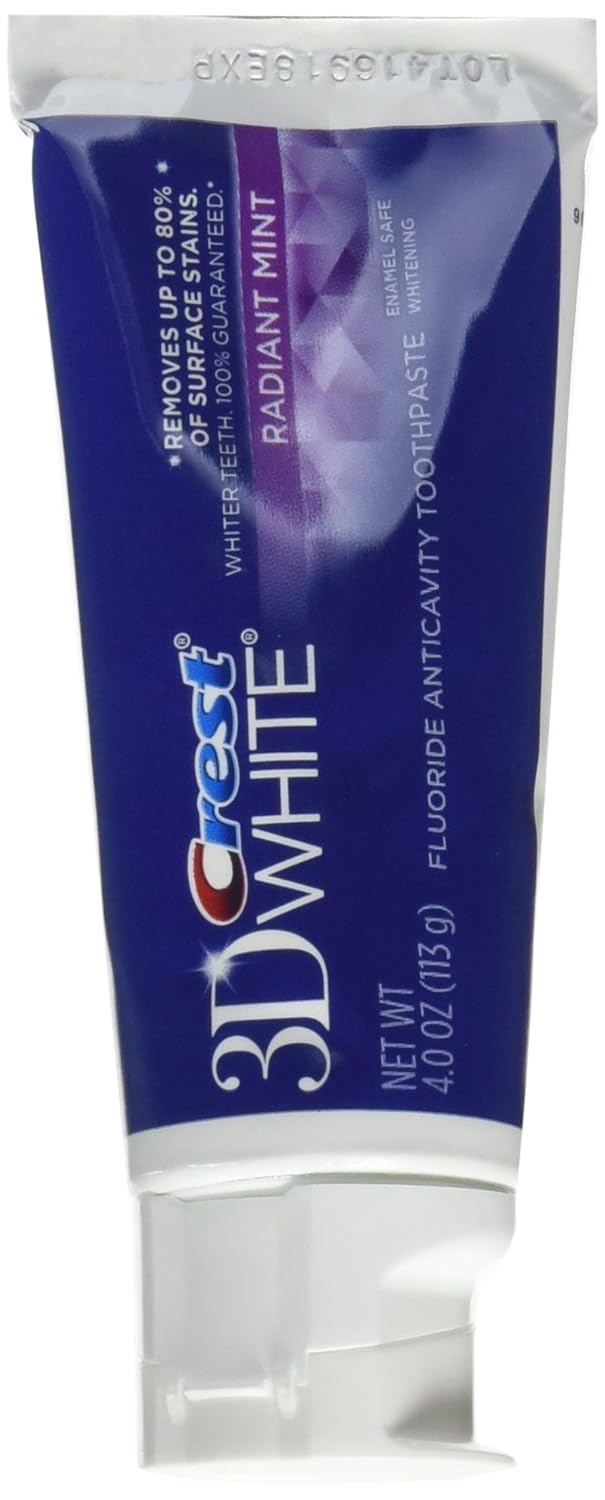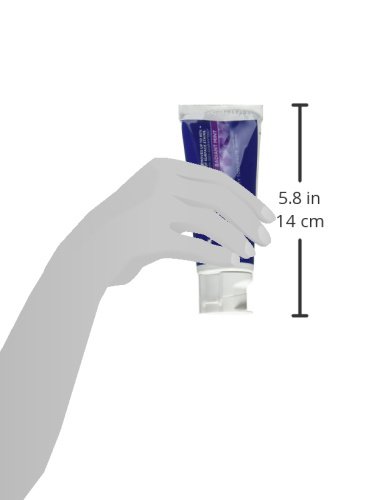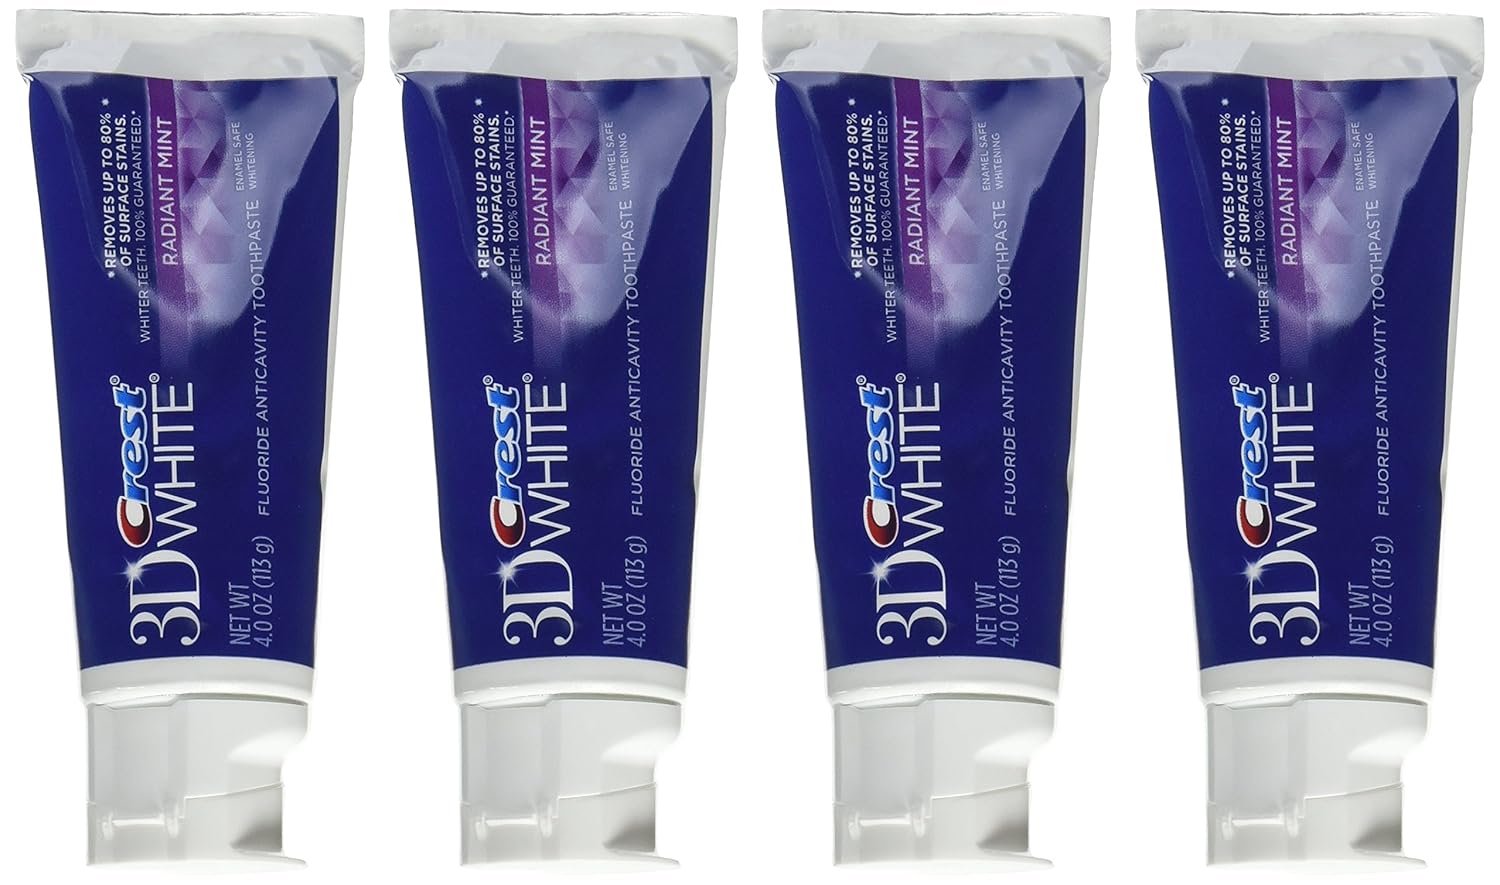
Crest 3D White Anticavity Toothpaste - Radiant Mint - Enamel Safe Whitening - Removes Up To 80% Of Surface Stains - Net Wt. 7 OZ (198 g) Each - Pack of 4
Category: All Beauty
r:These toothbrush headsOur blue reminder bristles fade to white and help you recognize when it's time for a replacement.(Dentists recommend replace the brush head at least once every 3 months).
Features: Blue suggestive brush prompts you to replace the toothbrush head,Dentists recommend replacement of the brush head at least once every 3 months. | HX9322 HX9331 HX9332 HX9334 HX9336 HX9340 HX9342 HX9350, HX9351 HX9352 HX9361 HX9362 HX9371 HX9372 HX9381 HX9382